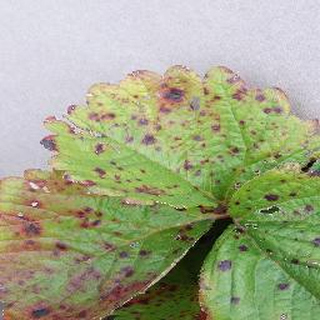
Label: strawberry_leaf_scorch